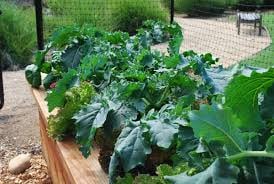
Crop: unknown
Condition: broccoli